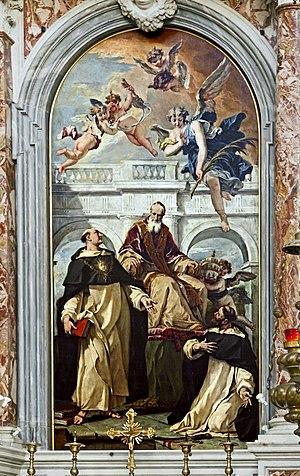
Cette page fournit une liste chronologique de peintures du vénitien Sebastiano Ricci.